Dimitré Dinev

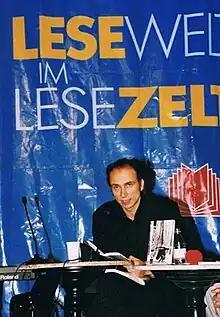
Dinev at a public reading in Frankfurter Buchmesse, 2002

Dimitré Dinev (Bulgarian: Димитър Динев) (born 1968 in Plovdiv, Bulgaria) is a Bulgarian-born Austrian writer. He is best known for his play "Kozha i nebe" ("Skin and sky"), which controversially won the Askeer prize in 2007.